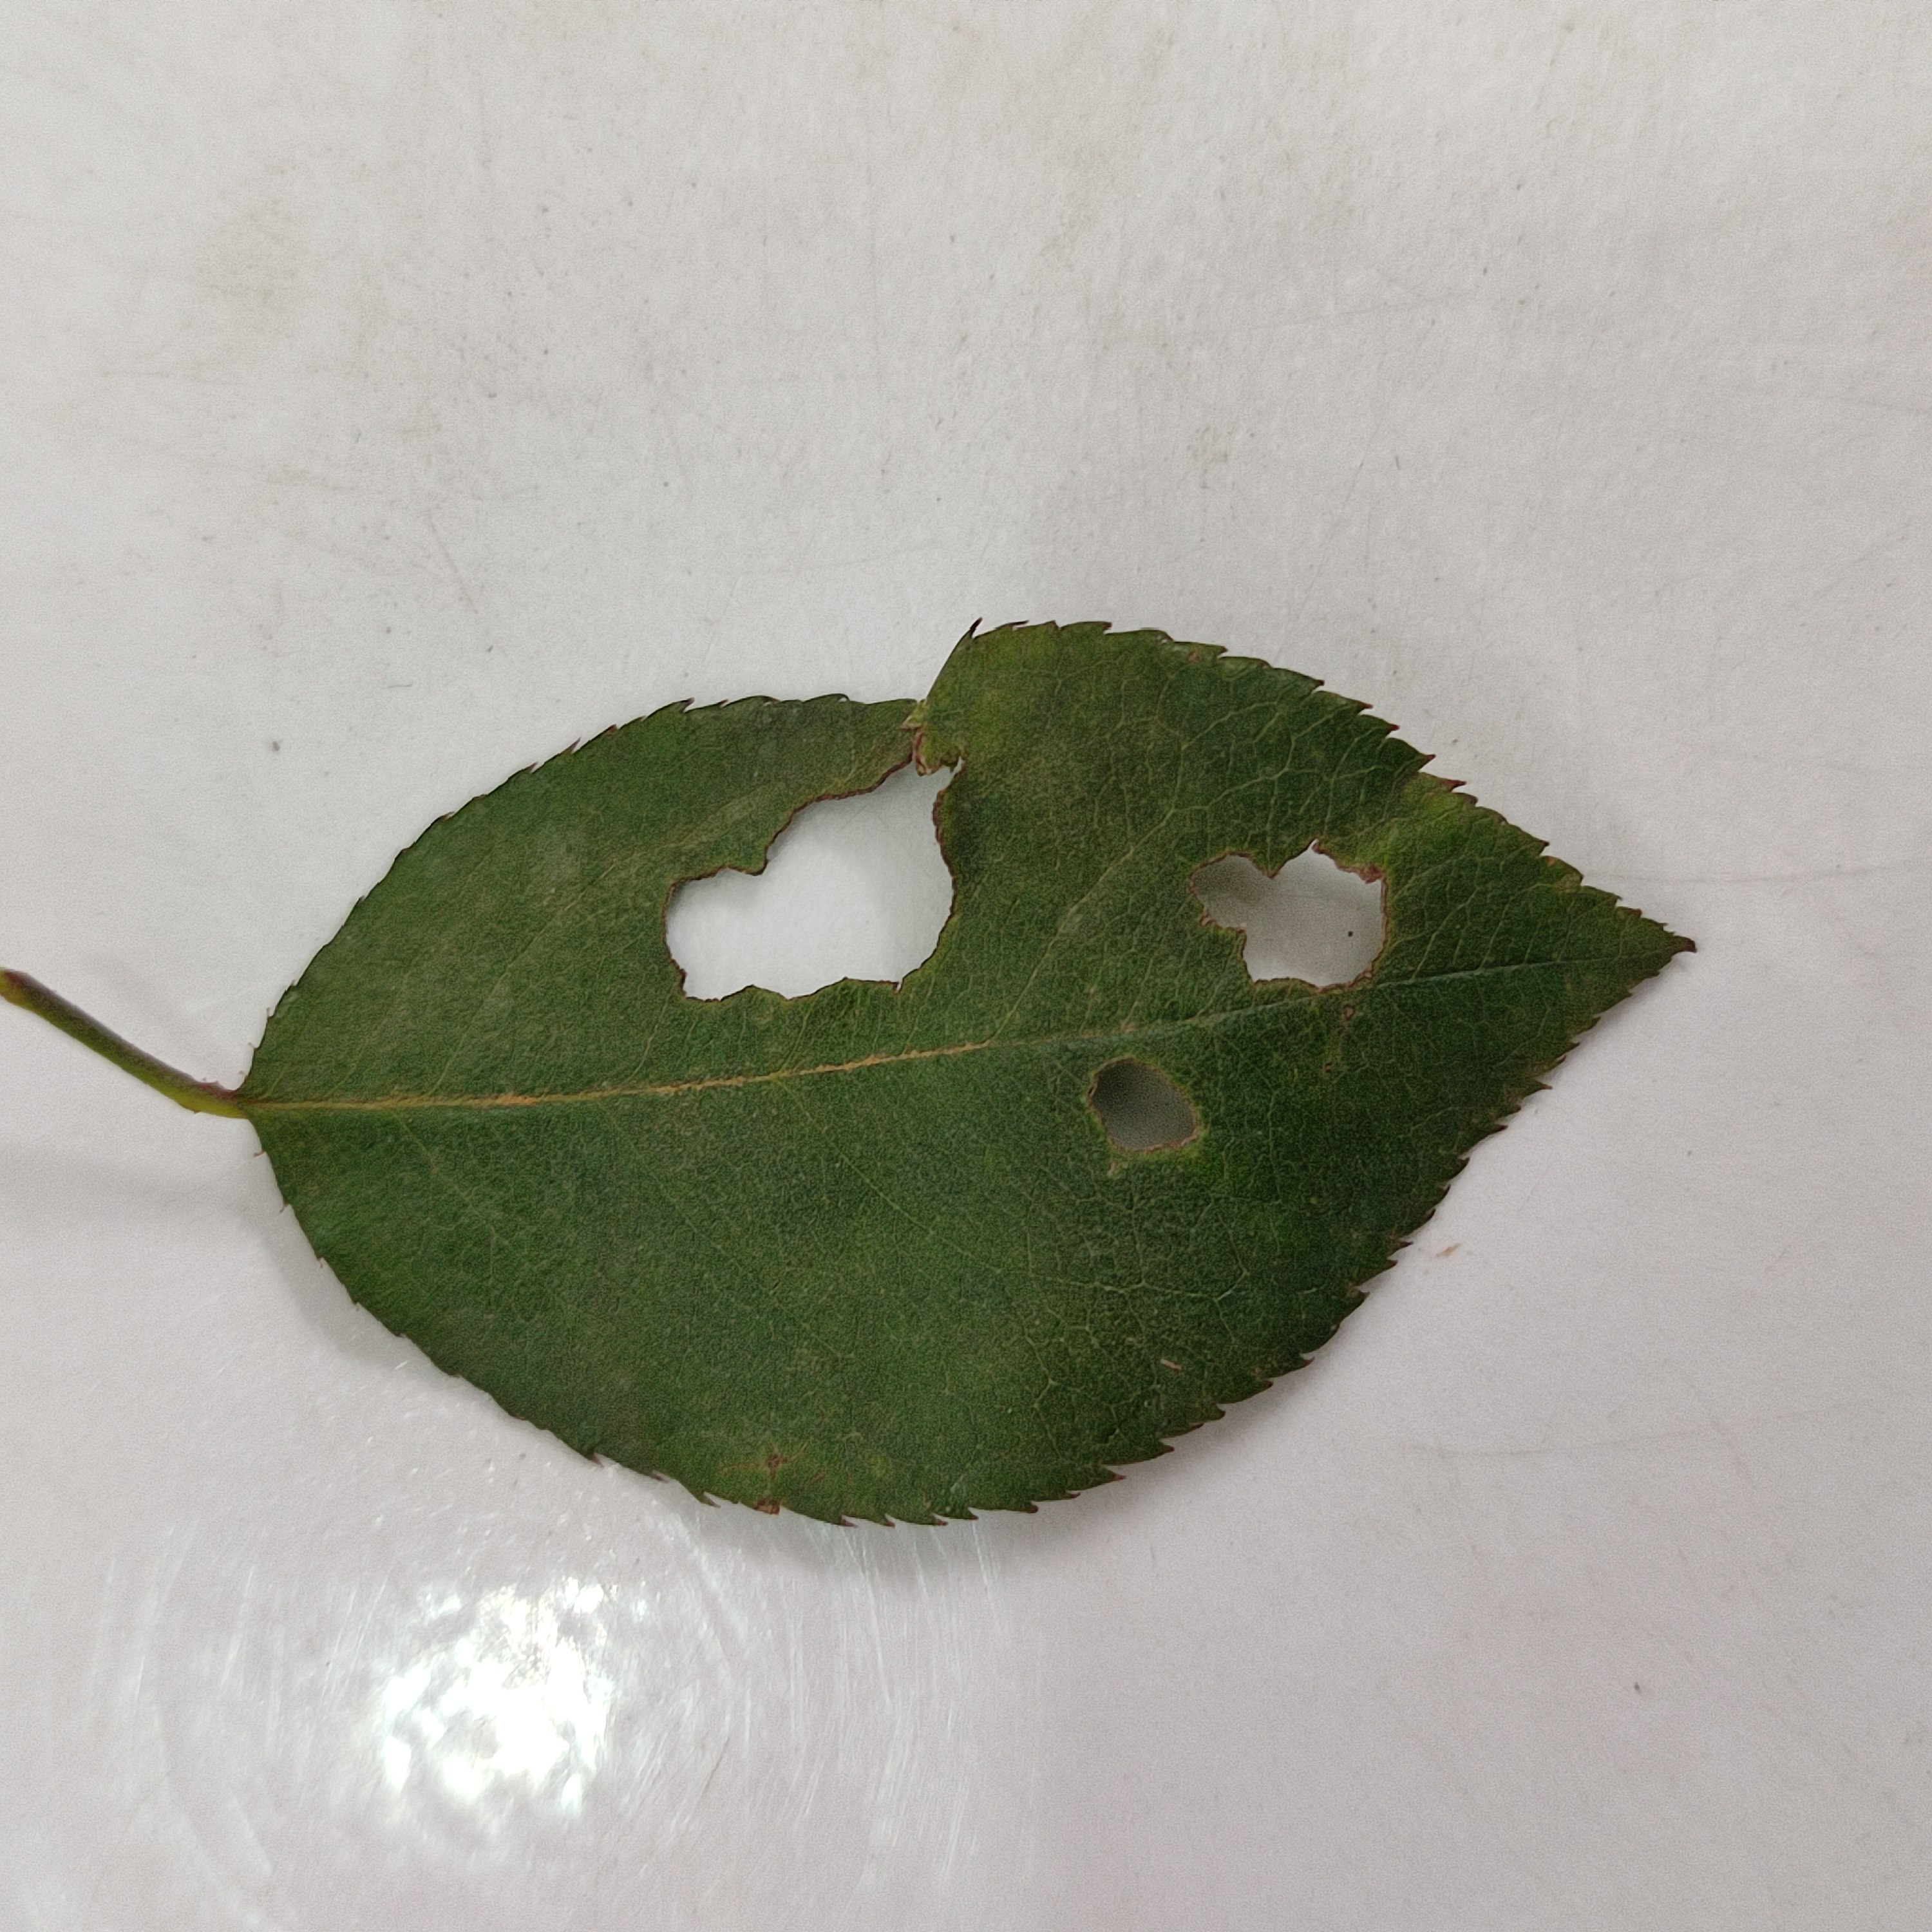
Label: Insect Hole